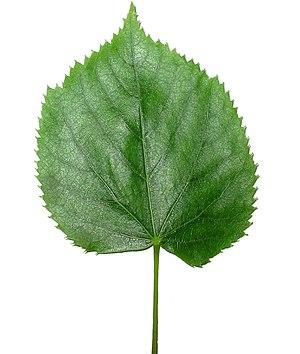
Le genre Tilia regroupe les tilleuls, des arbres sauvages et ornementaux dont les fleurs odorantes et les bractées sont utilisées en infusions apaisantes et calmantes. Ils sont plantés surtout dans les parcs, le long des avenues et sur les places publiques pour leur port et l'ombrage qu'ils fournissent, mais peuvent également se rencontrer en forêt, particulièrement dans les régions calcaires. Les tilleuls appartiennent à la famille des Tiliaceae selon la classification classique, ou à celle des Malvaceae selon la classification phylogénétique.